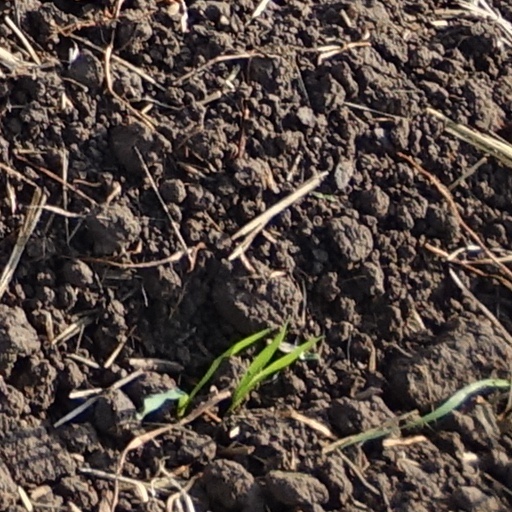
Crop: wheat